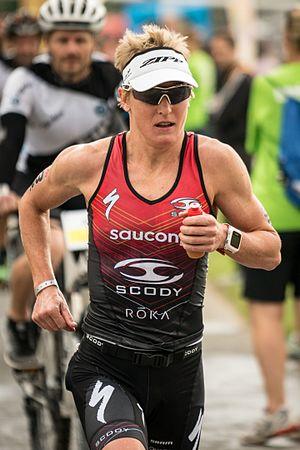
Melissa Hauschildt Ironman Allemagne 2016
Melissa Hauschildt née Rollison le 13 avril 1983 à Adélaïde est une triathlète professionnelle australienne, double championne du monde d'Ironman 70.3 en 2011 et 2013 et championne du monde longue distance en 2013.